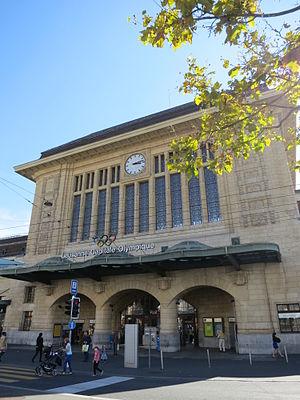
Alphonse Laverrière, né le 16 mai 1872 à Carouge et mort le 11 mars 1954 à Lausanne, est un architecte suisse.